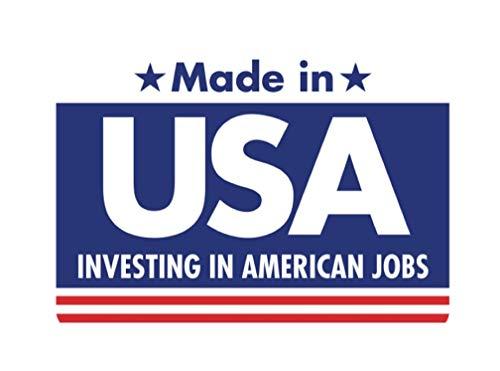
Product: Rubie's Men's Nightmare On Elm St Freddy Krueger Shirt with Mask
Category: Clothing, Shoes & Jewelry | Costumes & Accessories | Men | Costumes & Cosplay Apparel | Costumes
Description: Rubie's offers a variety of officially licensed Nightmare on Elm Street costumes; pair with others for spooky fun.
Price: $17.99 - $39.89